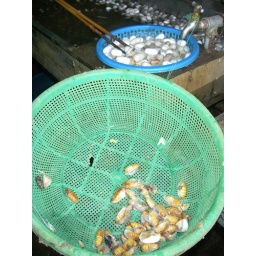
You can see the white cocoons in the blue bowl and the bugs in the green one.